List of Delaware Byways

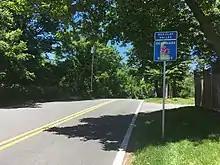
Red Clay Scenic Byway along DE 82 near Greenville

The Red Clay Scenic Byway (formerly Red Clay Valley Byway) consists of 28 roads in the Red Clay Creek valley between DE 48 and DE 52. The byway provides access to many sites including the Garrett Snuff Mill in Yorklyn, the Wilmington and Western Railroad between Greenbank and Hockessin, the Ashland Nature Center, the Mt. Cuba Center, Auburn Valley State Park, and the Ashland and Wooddale covered bridges.